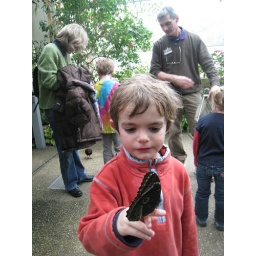
Checking out a newly released butterfly in the butterfly house at the Museum of Life and Science in Durham, NC.